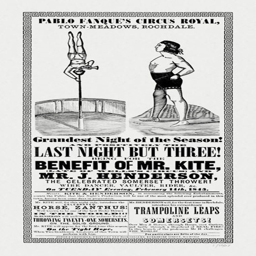
the poster that inspired rock artist to write song